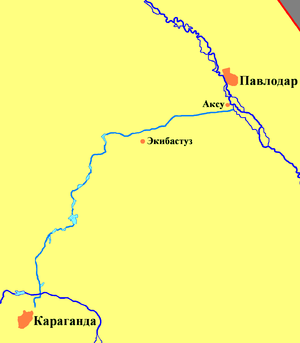
Le canal Irtych-Karaganda, appelé officiellement canal Qanış Sätbaev, est un canal du Kazakhstan, ayant pour but d'alimenter en eau l'importante région industrielle et minière de Karaganda grâce au détournement d'une petite partie des eaux de l'Irtych. Le canal traverse les oblys de Pavlodar et de Karaganda.